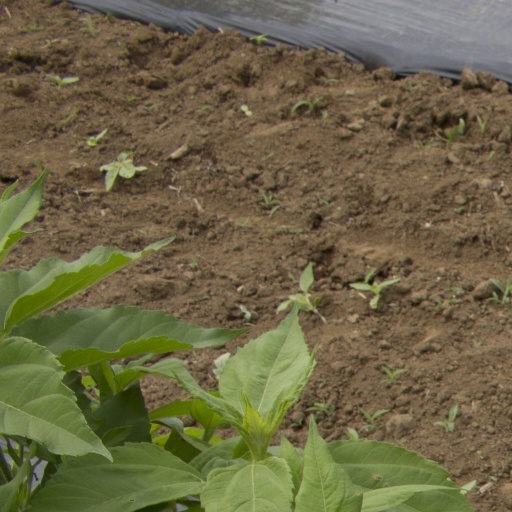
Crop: Jerusalem artichoke